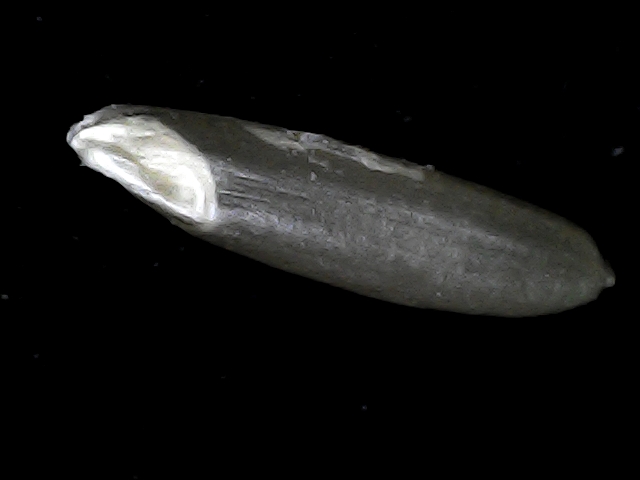
Rice variety: BD70